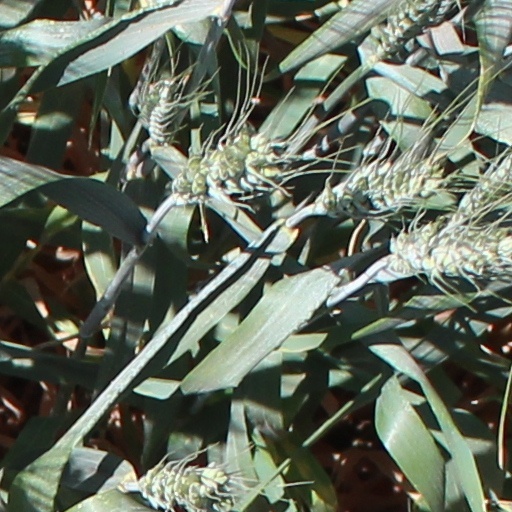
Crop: wheat